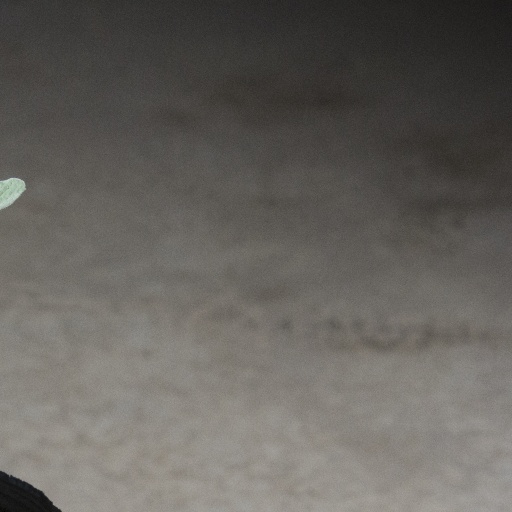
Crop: soybean